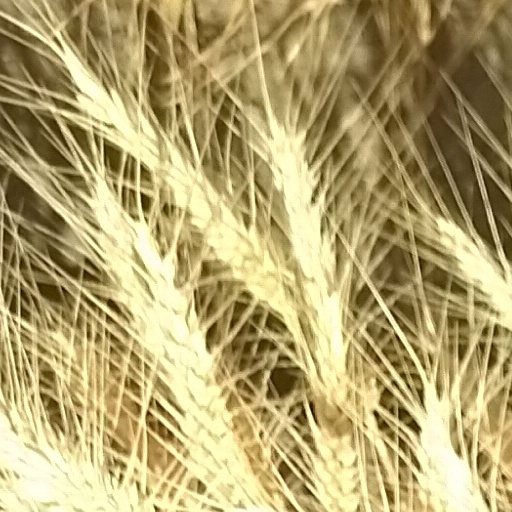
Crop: wheat